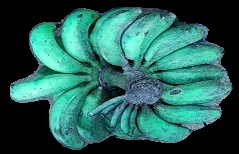
Variety: rasbale
Grade: grade3